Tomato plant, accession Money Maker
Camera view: vertical (180 deg); turntable rotation: 330 degrees
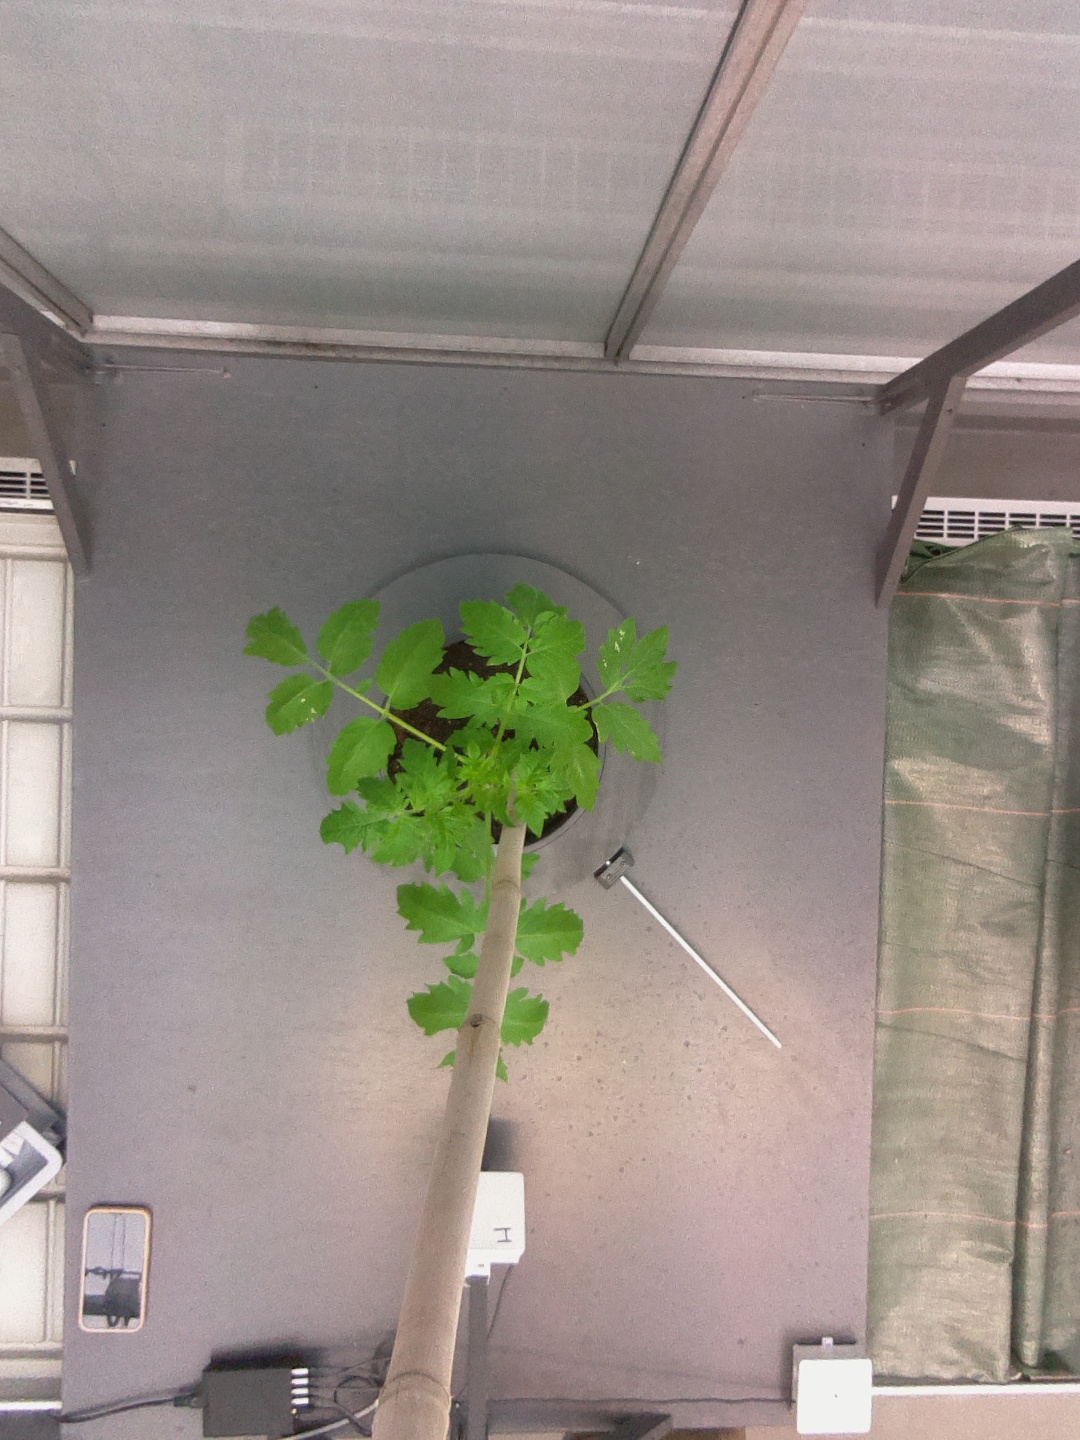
BBCH growth stage 13: 6 of true leaves visible